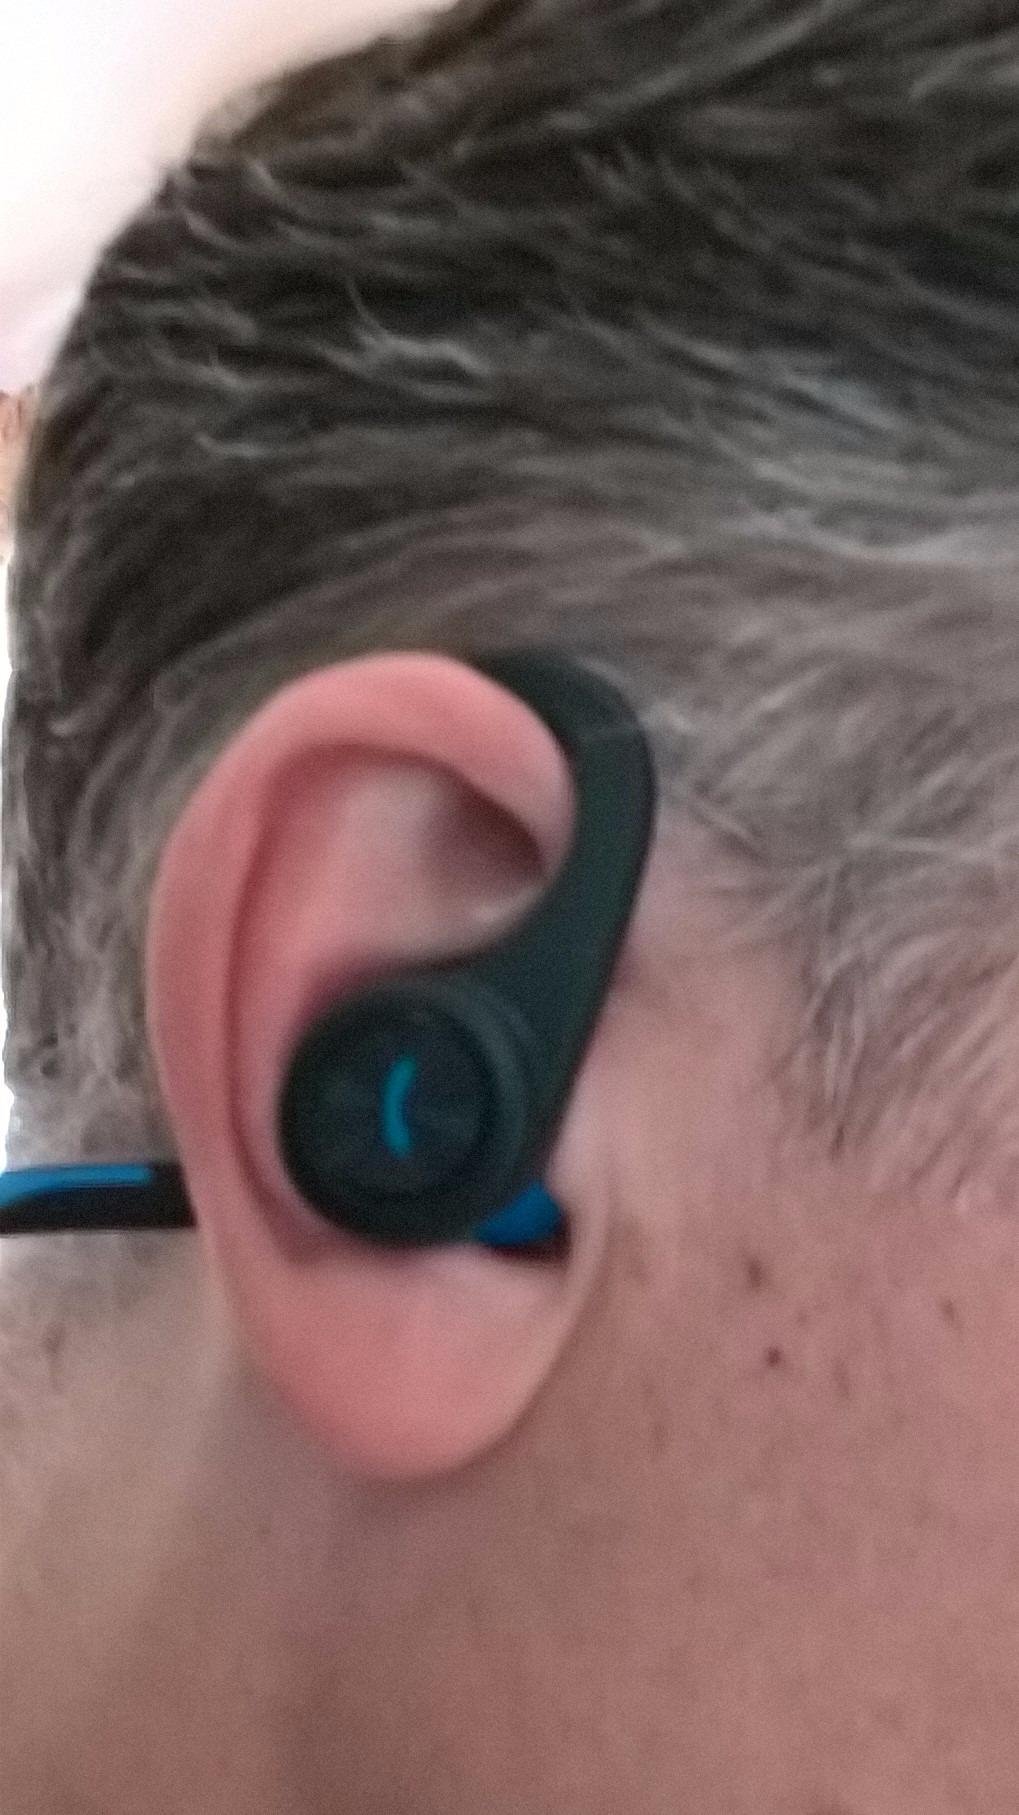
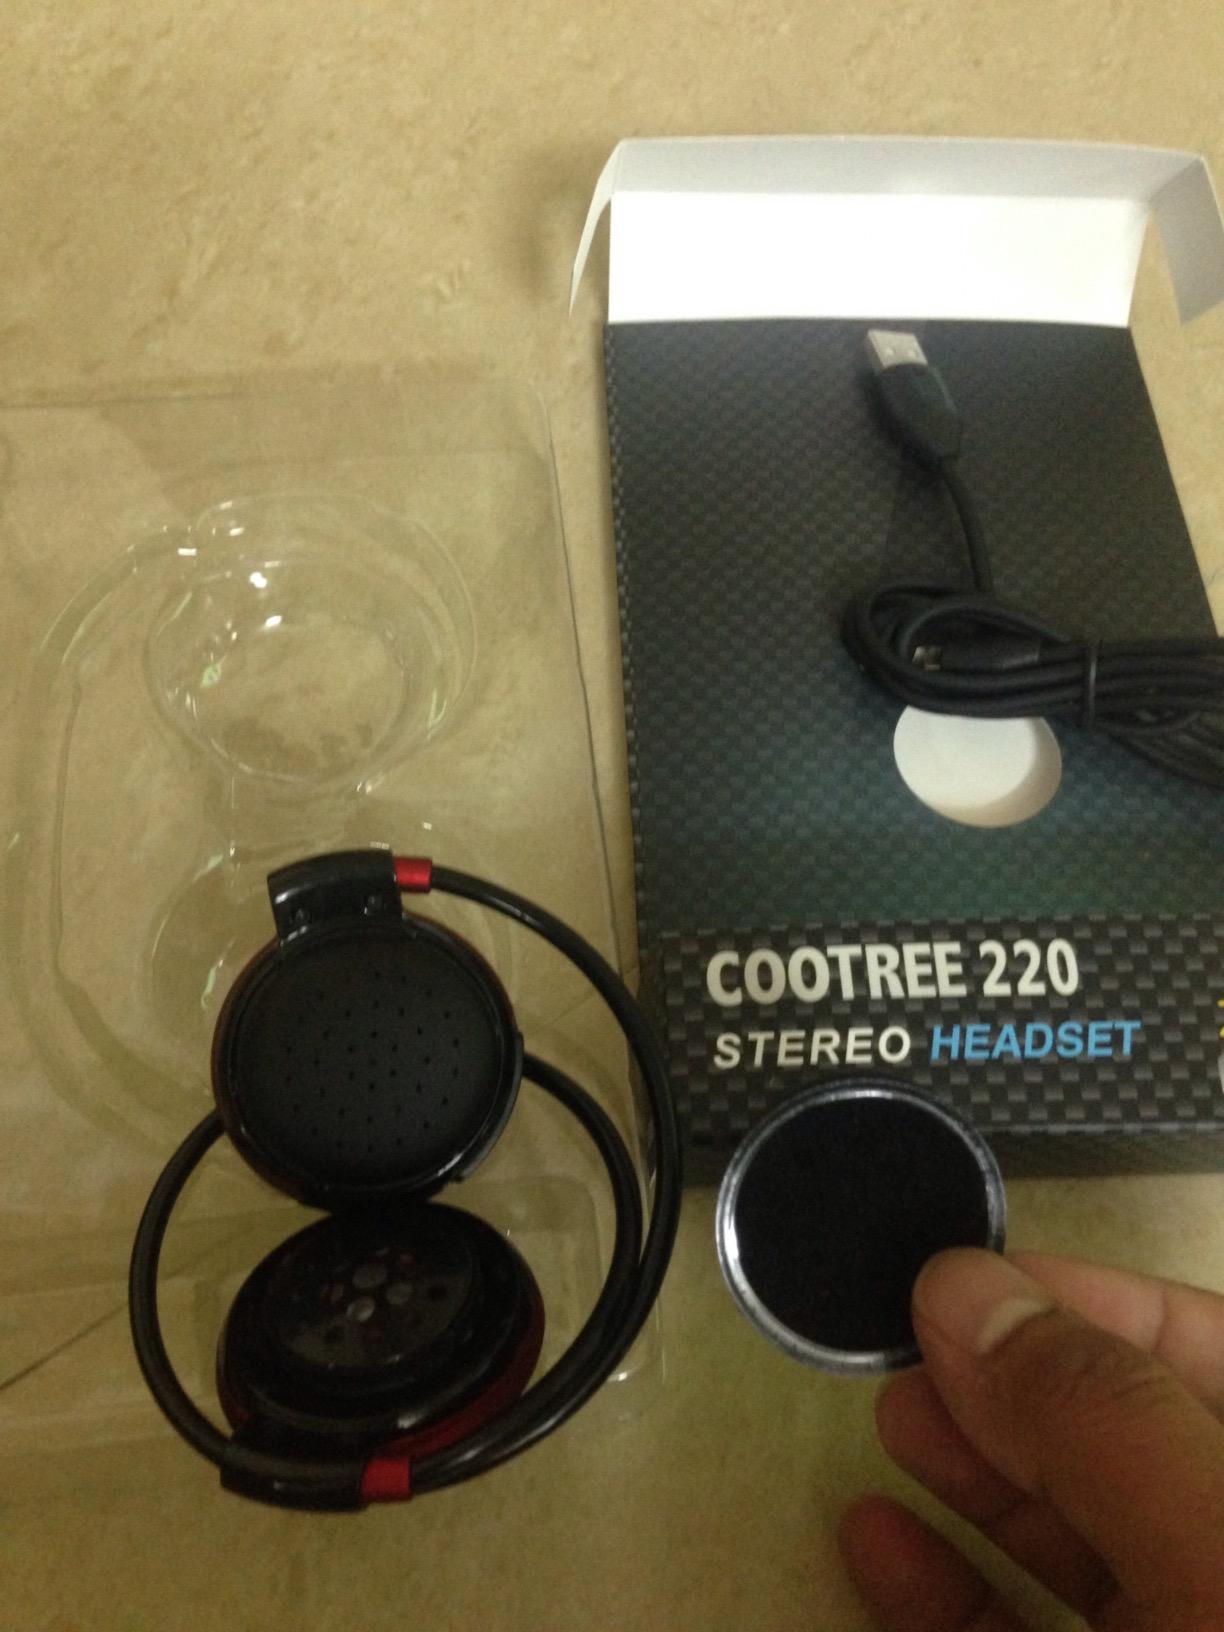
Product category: headphones
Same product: no